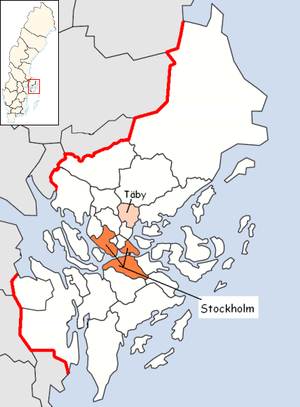
La commune de Täby est une commune suédoise du comté de Stockholm. 67 519 personnes y vivent. Son chef-lieu se situe à Täby. Une des attractions de la ville est son centre commercial, Täby Centrum, l'un des plus grands de Suède.